Mgarr ix-Xini Pumping Station

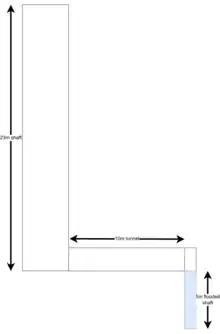
A diagram of the underground section of the pumping station

The Mgarr ix-Xini Pumping Station is a now-defunct freshwater pumping station located in the Mgarr ix-Xini valley, which used to provide much of the water for the island of Gozo, Malta. In the late 1880s, Lieutenant Governor Hely-Hutchinson requested an inspection of the water supply of Gozo by engineer Osbert Chadwick. Gozo was at the time dependent on water from natural springs and surface flow. Through observations of the vegetation growing in the deep Mgarr ix-Xini valley, Chadwick believed there was source of water close to the surface. Having had previous experience with pumping stations in Malta, he believed this source could be useful for the surrounding villages. Chadwick also reported springs in the vicinity of Ghajnsielem.